Suzuki RV125

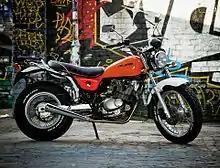
A custom VanVan

The all-new RV125 VanVan has a four-stroke, air-cooled, single-cylinder, SOHC engine with displacement.